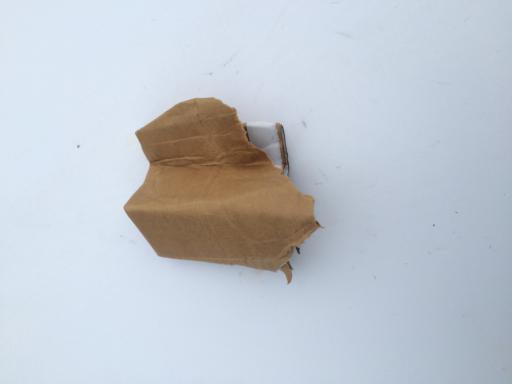
Label: cardboard